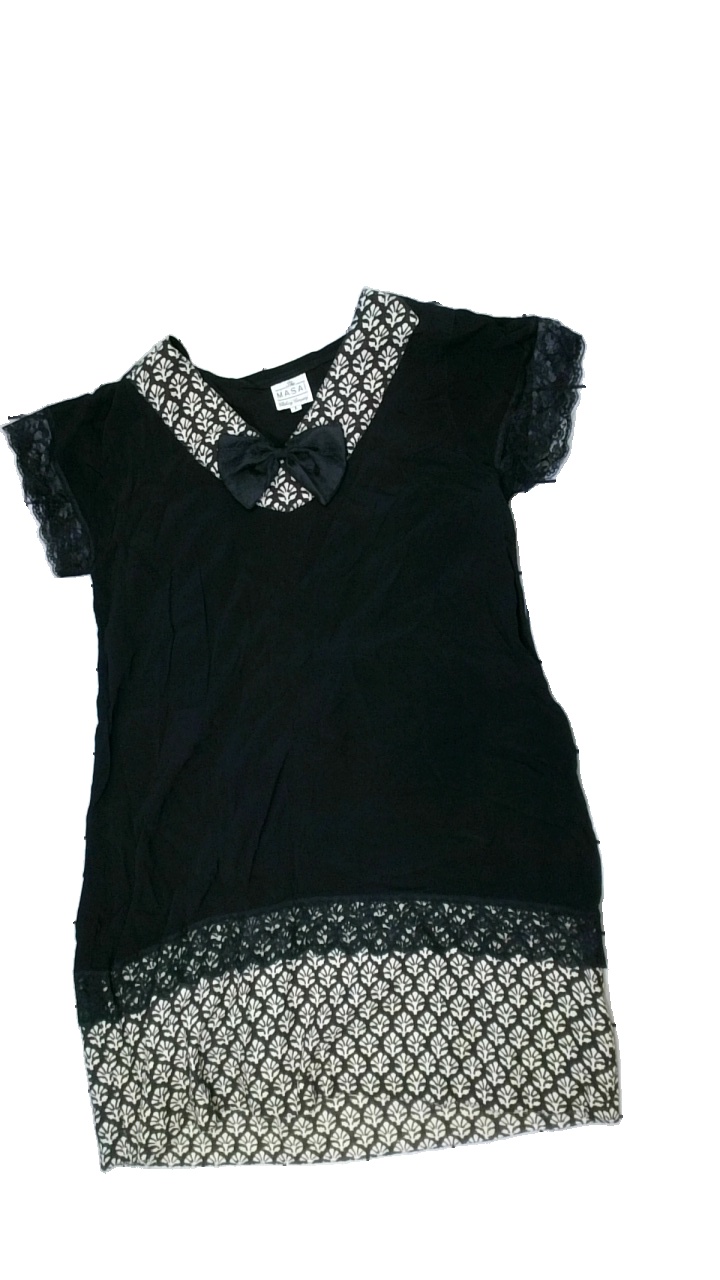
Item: Dress (Ladies)
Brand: Masai
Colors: Black, White
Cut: Regular, V-collar
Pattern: Floral print
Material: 100% viscose
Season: All
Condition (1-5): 3
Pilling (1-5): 4
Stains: Minor
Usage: Reuse
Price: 50-100